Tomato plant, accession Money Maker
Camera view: tilt-top (135 deg); turntable rotation: 240 degrees
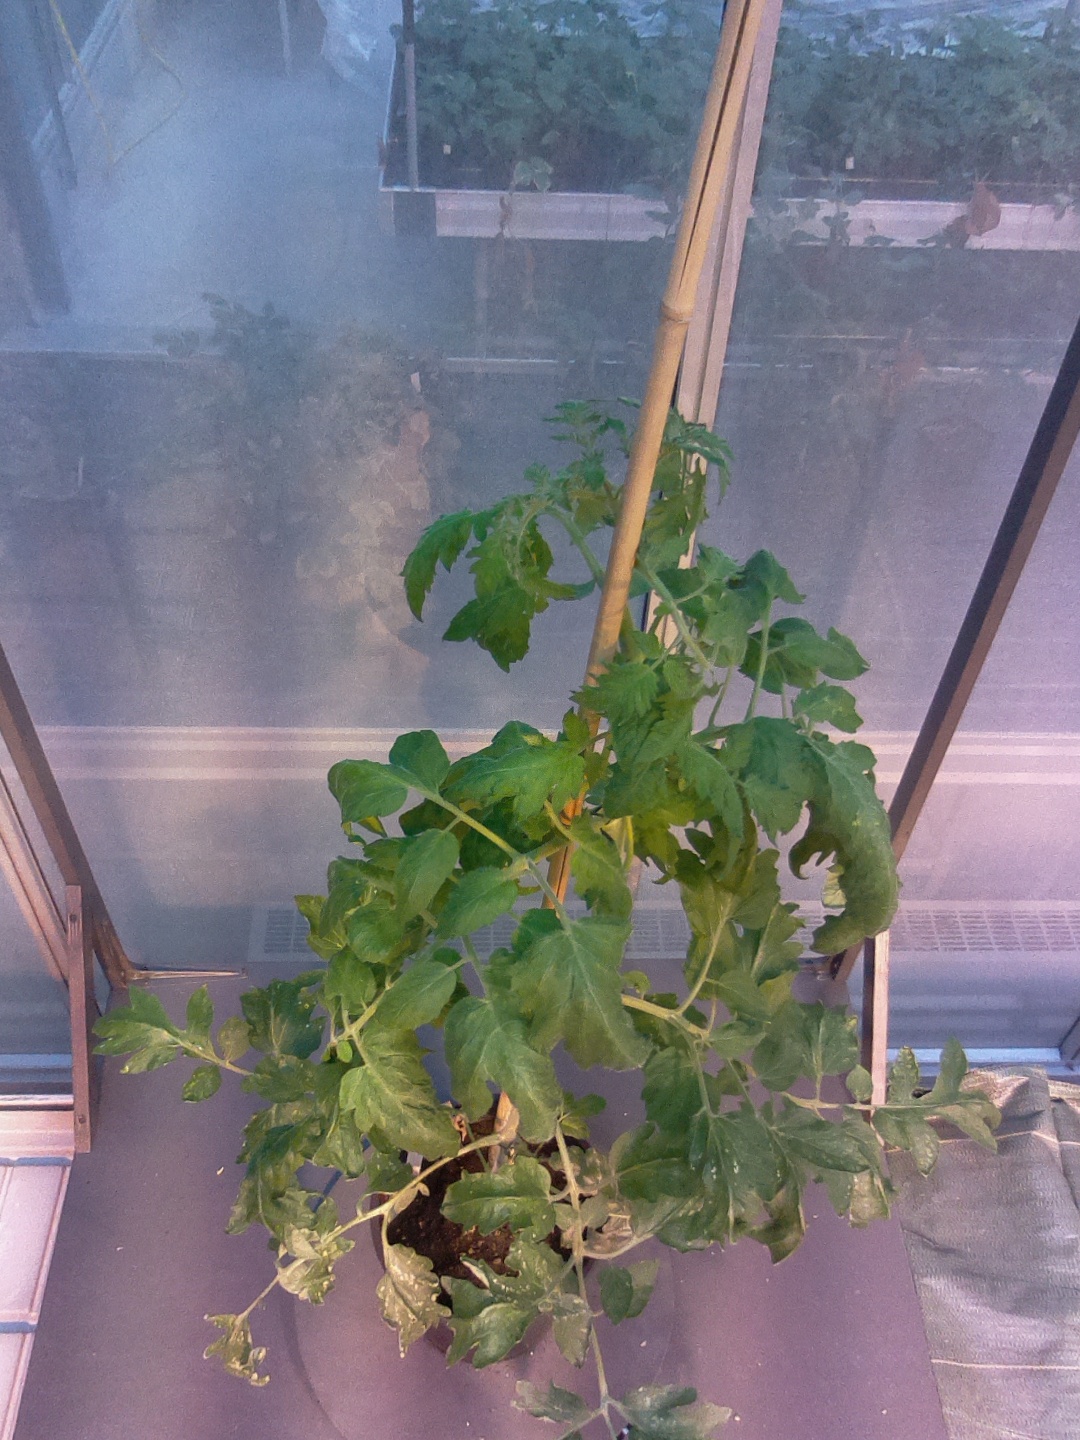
BBCH growth stage 65: Full flowering, 50%-60% of flowers open, first petals falling